Fluorocarbonate

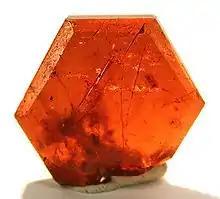
An example of a fluorocarbonate: bastnäsite from Zagi Mountain, Federally Administered Tribal Areas, Pakistan. Size: 1.5×1.5×0.3 cm.

A carbonate fluoride, fluoride carbonate, fluorocarbonate or fluocarbonate is a double salt containing both carbonate and fluoride. The salts are usually insoluble in water, and can have more than one kind of metal cation to make more complex compounds. Rare-earth fluorocarbonates are particularly important as ore minerals for the light rare-earth elements lanthanum, cerium and neodymium. Bastnäsite is the most important source of these elements. Other artificial compounds are under investigation as non-linear optical materials and for transparency in the ultraviolet, with effects over a dozen times greater than Potassium dideuterium phosphate.